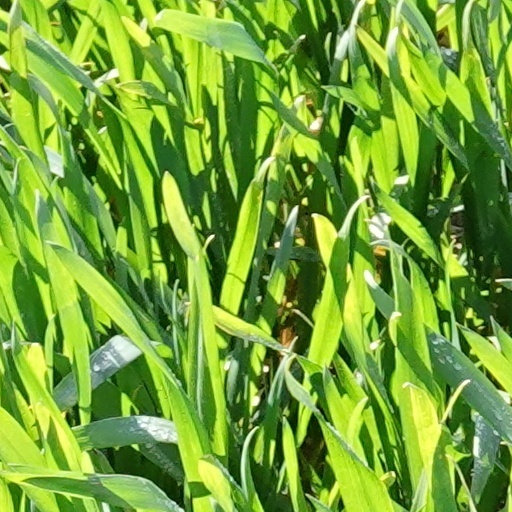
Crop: wheat